Shoegaze

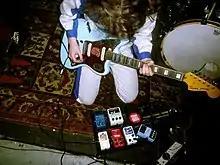
A photograph of a typical shoegaze musician's guitar pedals.

Shoegaze (also known as shoegazing) is a subgenre of indie and alternative rock characterised by its ethereal mixture of obscured vocals, guitar distortion and effects, feedback and overwhelming volume. Originally emerging in Ireland and the United Kingdom during the late 1980s among neo-psychedelic groups who usually stood motionless during live performances in a detached, non-confrontational state.